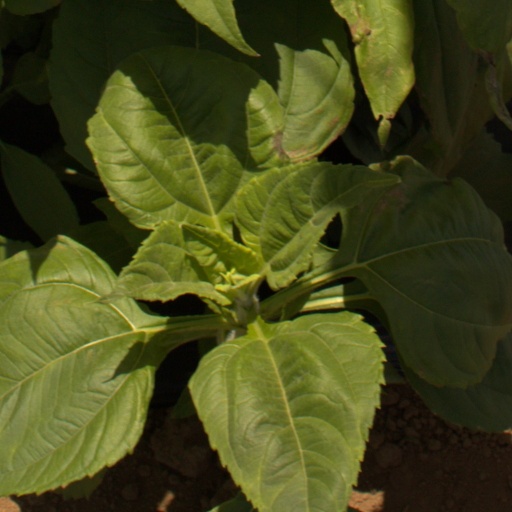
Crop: Jerusalem artichoke